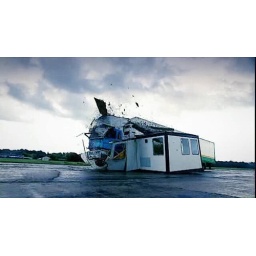
that building looked an awful lot like the Top Gear production office shown in the Season 11 promo ads.